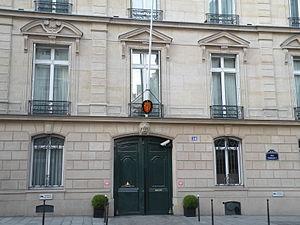
Résidence de l'ambassadeur de Norvège en France, 34 rue François-Ier, Paris
La rue François-Iᵉʳ est une rue du 8ᵉ arrondissement de Paris, située au cœur du quartier du Triangle d'or.
Les relations entre la France et la Norvège sont de l'ordre des relations étrangères. Les relations ont été établies en 1905, à la suite de l'indépendance de la Norvège. Elles sont structurées par deux ambassades, l'ambassade de France à Oslo et l'ambassade de Norvège à Paris. La Norvège a également vingt consulats honoraires en France, dont trois en outre-mer.
L'ambassade de Norvège en France est la représentation diplomatique du Royaume de Norvège auprès de la République française. Elle est temporairement sise au 262 rue du Faubourg-Saint-Honoré, dans le 8ᵉ arrondissement de Paris, la capitale française. L'ambassadrice actuellement en poste est, depuis 2019, Oda Helen Sletnes.